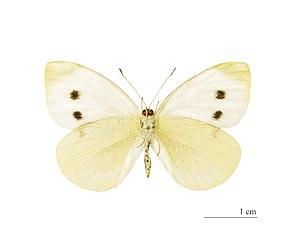
La Piéride de la rave est une espèce de lépidoptères de la famille des Pieridae. Ce petit papillon blanc inféodé aux crucifères est un des plus communs en Europe et en Amérique du Nord.
Liste des ravageurs des plantes cultivées par type de culture